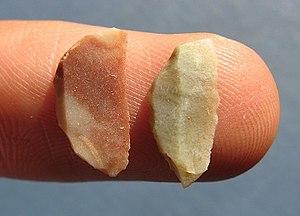
La Préhistoire de la Mésopotamie couvre la période Paléolithique jusqu'à l'apparition de l'écriture dans la partie du Croissant fertile située autour des fleuves Tigre et Euphrate ainsi que les zones environnantes.
Le Néolithique du Proche-Orient est chronologiquement le plus précoce des épisodes de passage d'un mode de vie paléolithique à un mode de vie néolithique à se produire dans le monde. Il prend place entre le Levant et le Zagros occidental, incluant une partie de l'Anatolie, au début de l'Holocène, entre 10000 et 5500 av. J.-C. environ.